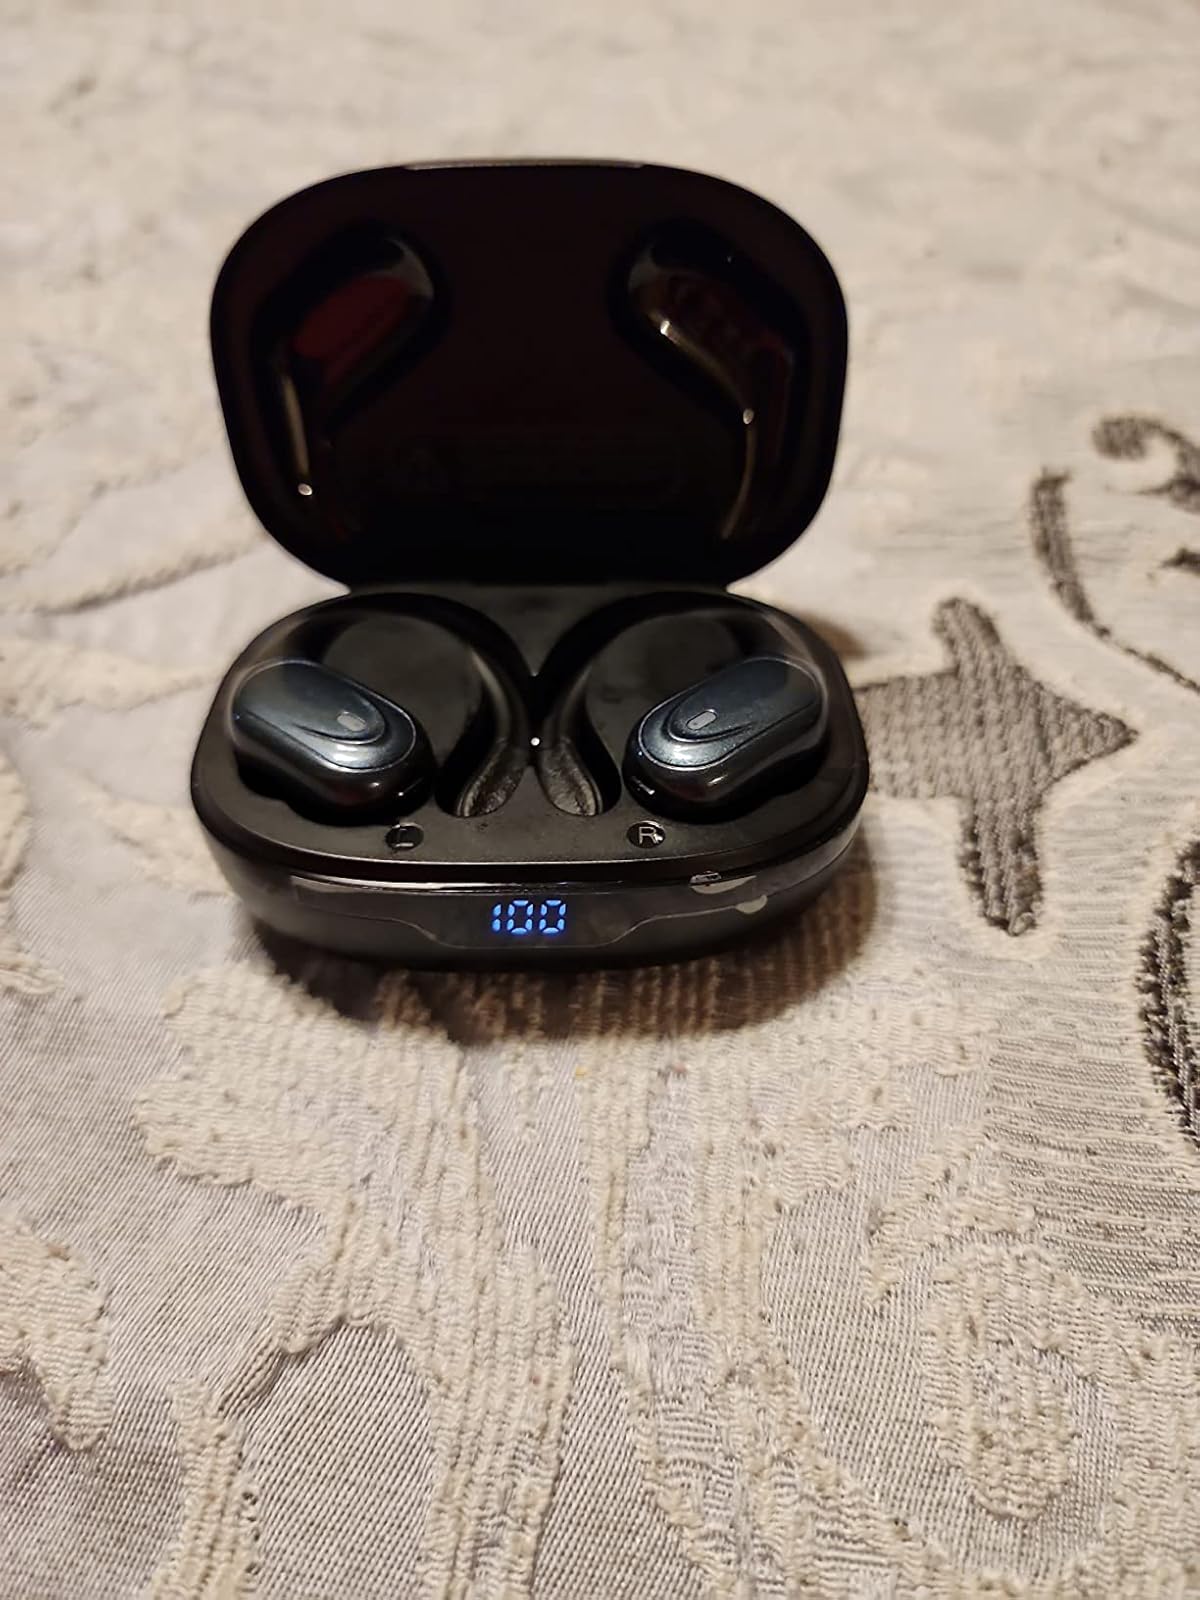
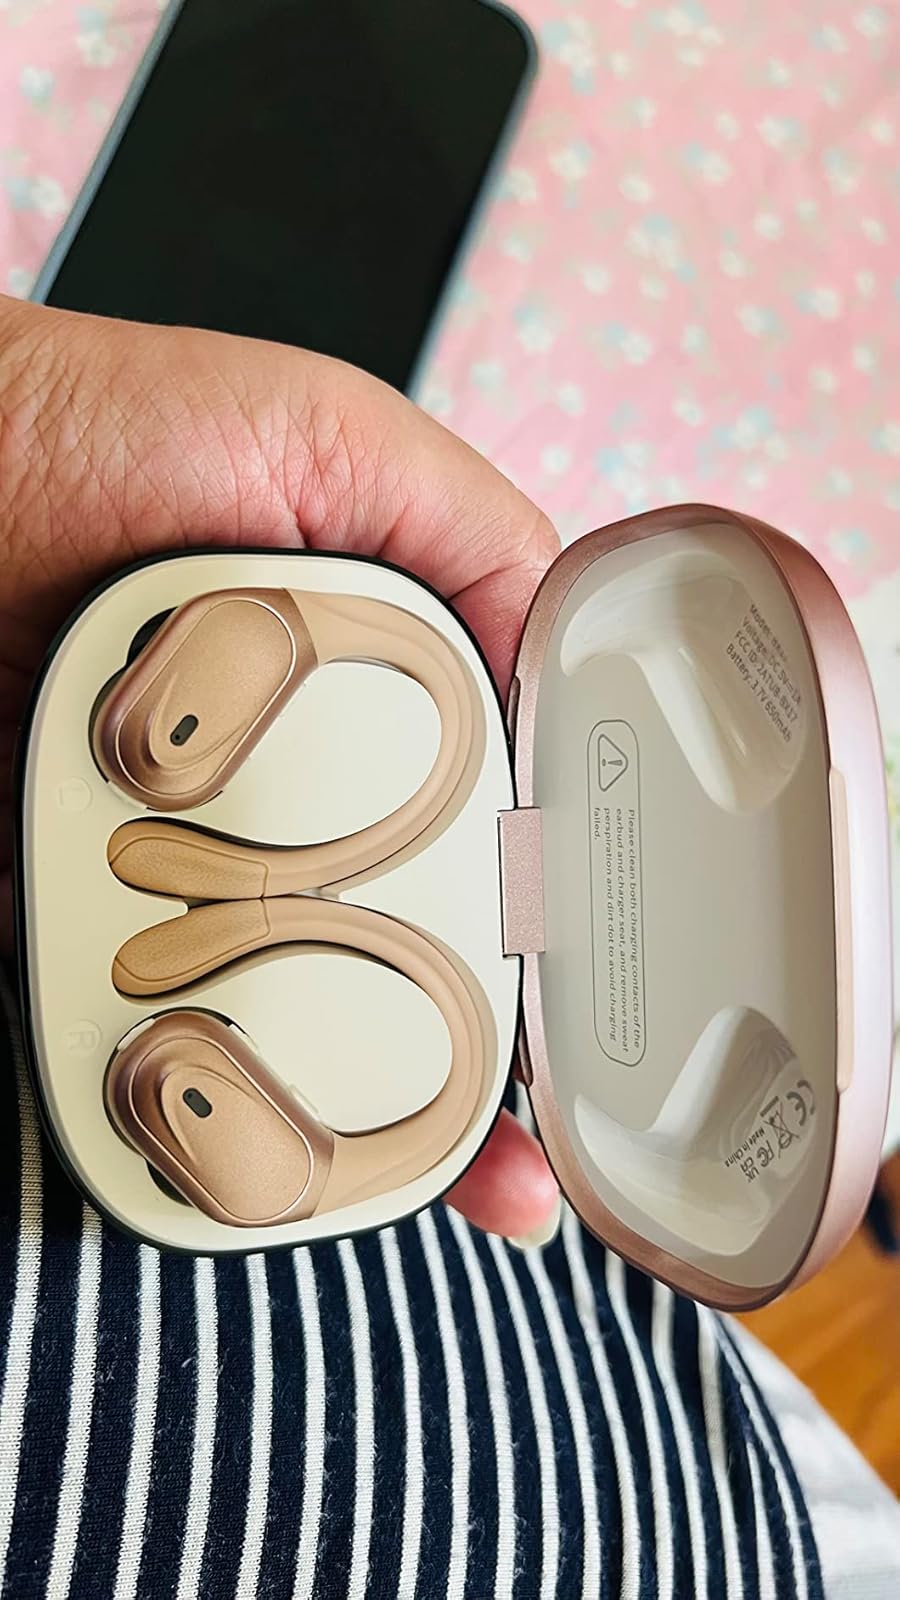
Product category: earbuds
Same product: no